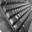
Label: keyboard